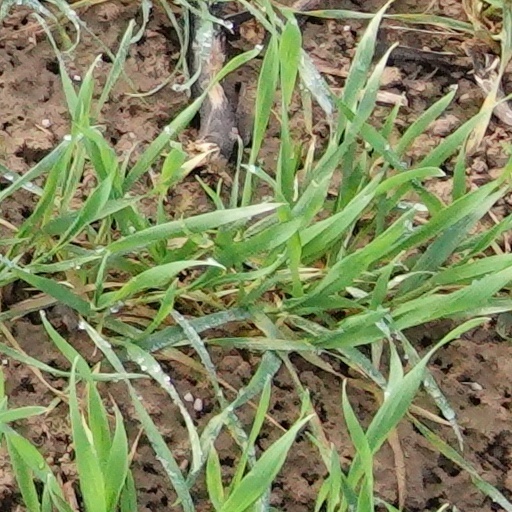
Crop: wheat